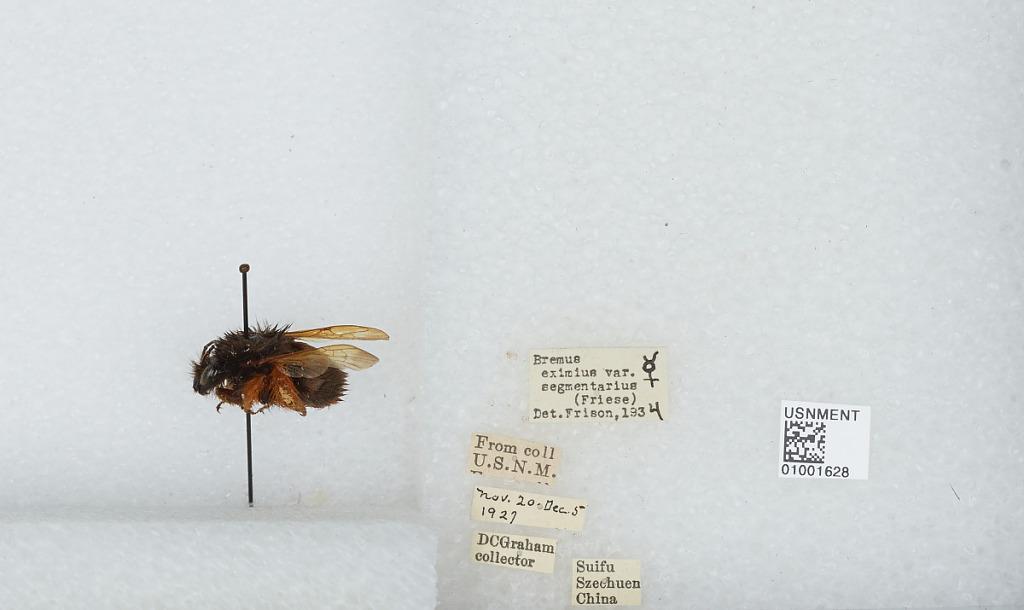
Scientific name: Bombus (Rufipedibombus) eximius Smith
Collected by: D. Graham
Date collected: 1927-11-20
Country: China
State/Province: Sichuan
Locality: Yibin
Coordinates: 28.77, 104.62
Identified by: Frison